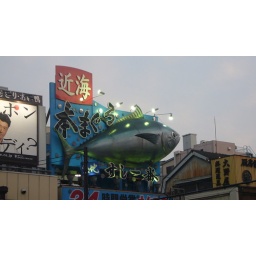
The fish market in Tokyo